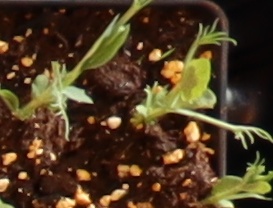
Label: Field Pea